Borepin

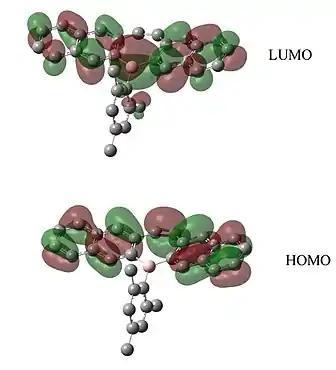
HOMO/LUMO electronic density mapping. Carbon atoms are in grey while the boron atom is pink/red in the center of the image.

Chemists like Ashe were able to utilize this knowledge in the 1990s to functionalize borepins as a compound, leading to the formation of many Lewis acid-base adducts. The most common borepin precursor used by chemists is a borepin-halide complex as halides are a good leaving group. The borepin-hydride complex has not been able to be isolated due to its instability, whereas the boron-doped spirocycle on the right side satisfies boron's octet, forming a zwitterion between boron and nitrogen.